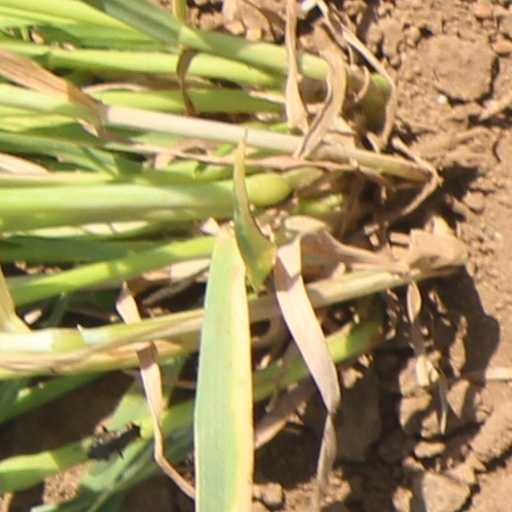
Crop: wheat